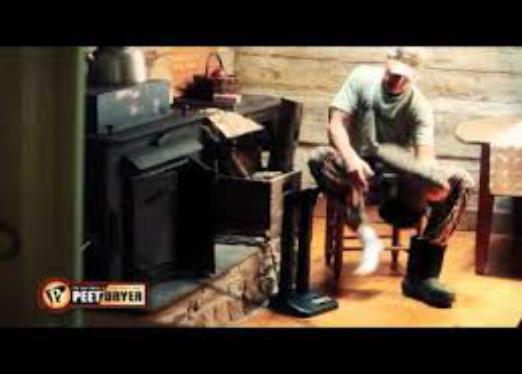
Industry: Necessities